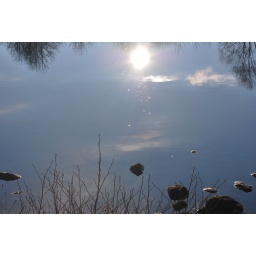
The Sun in the mirror of water